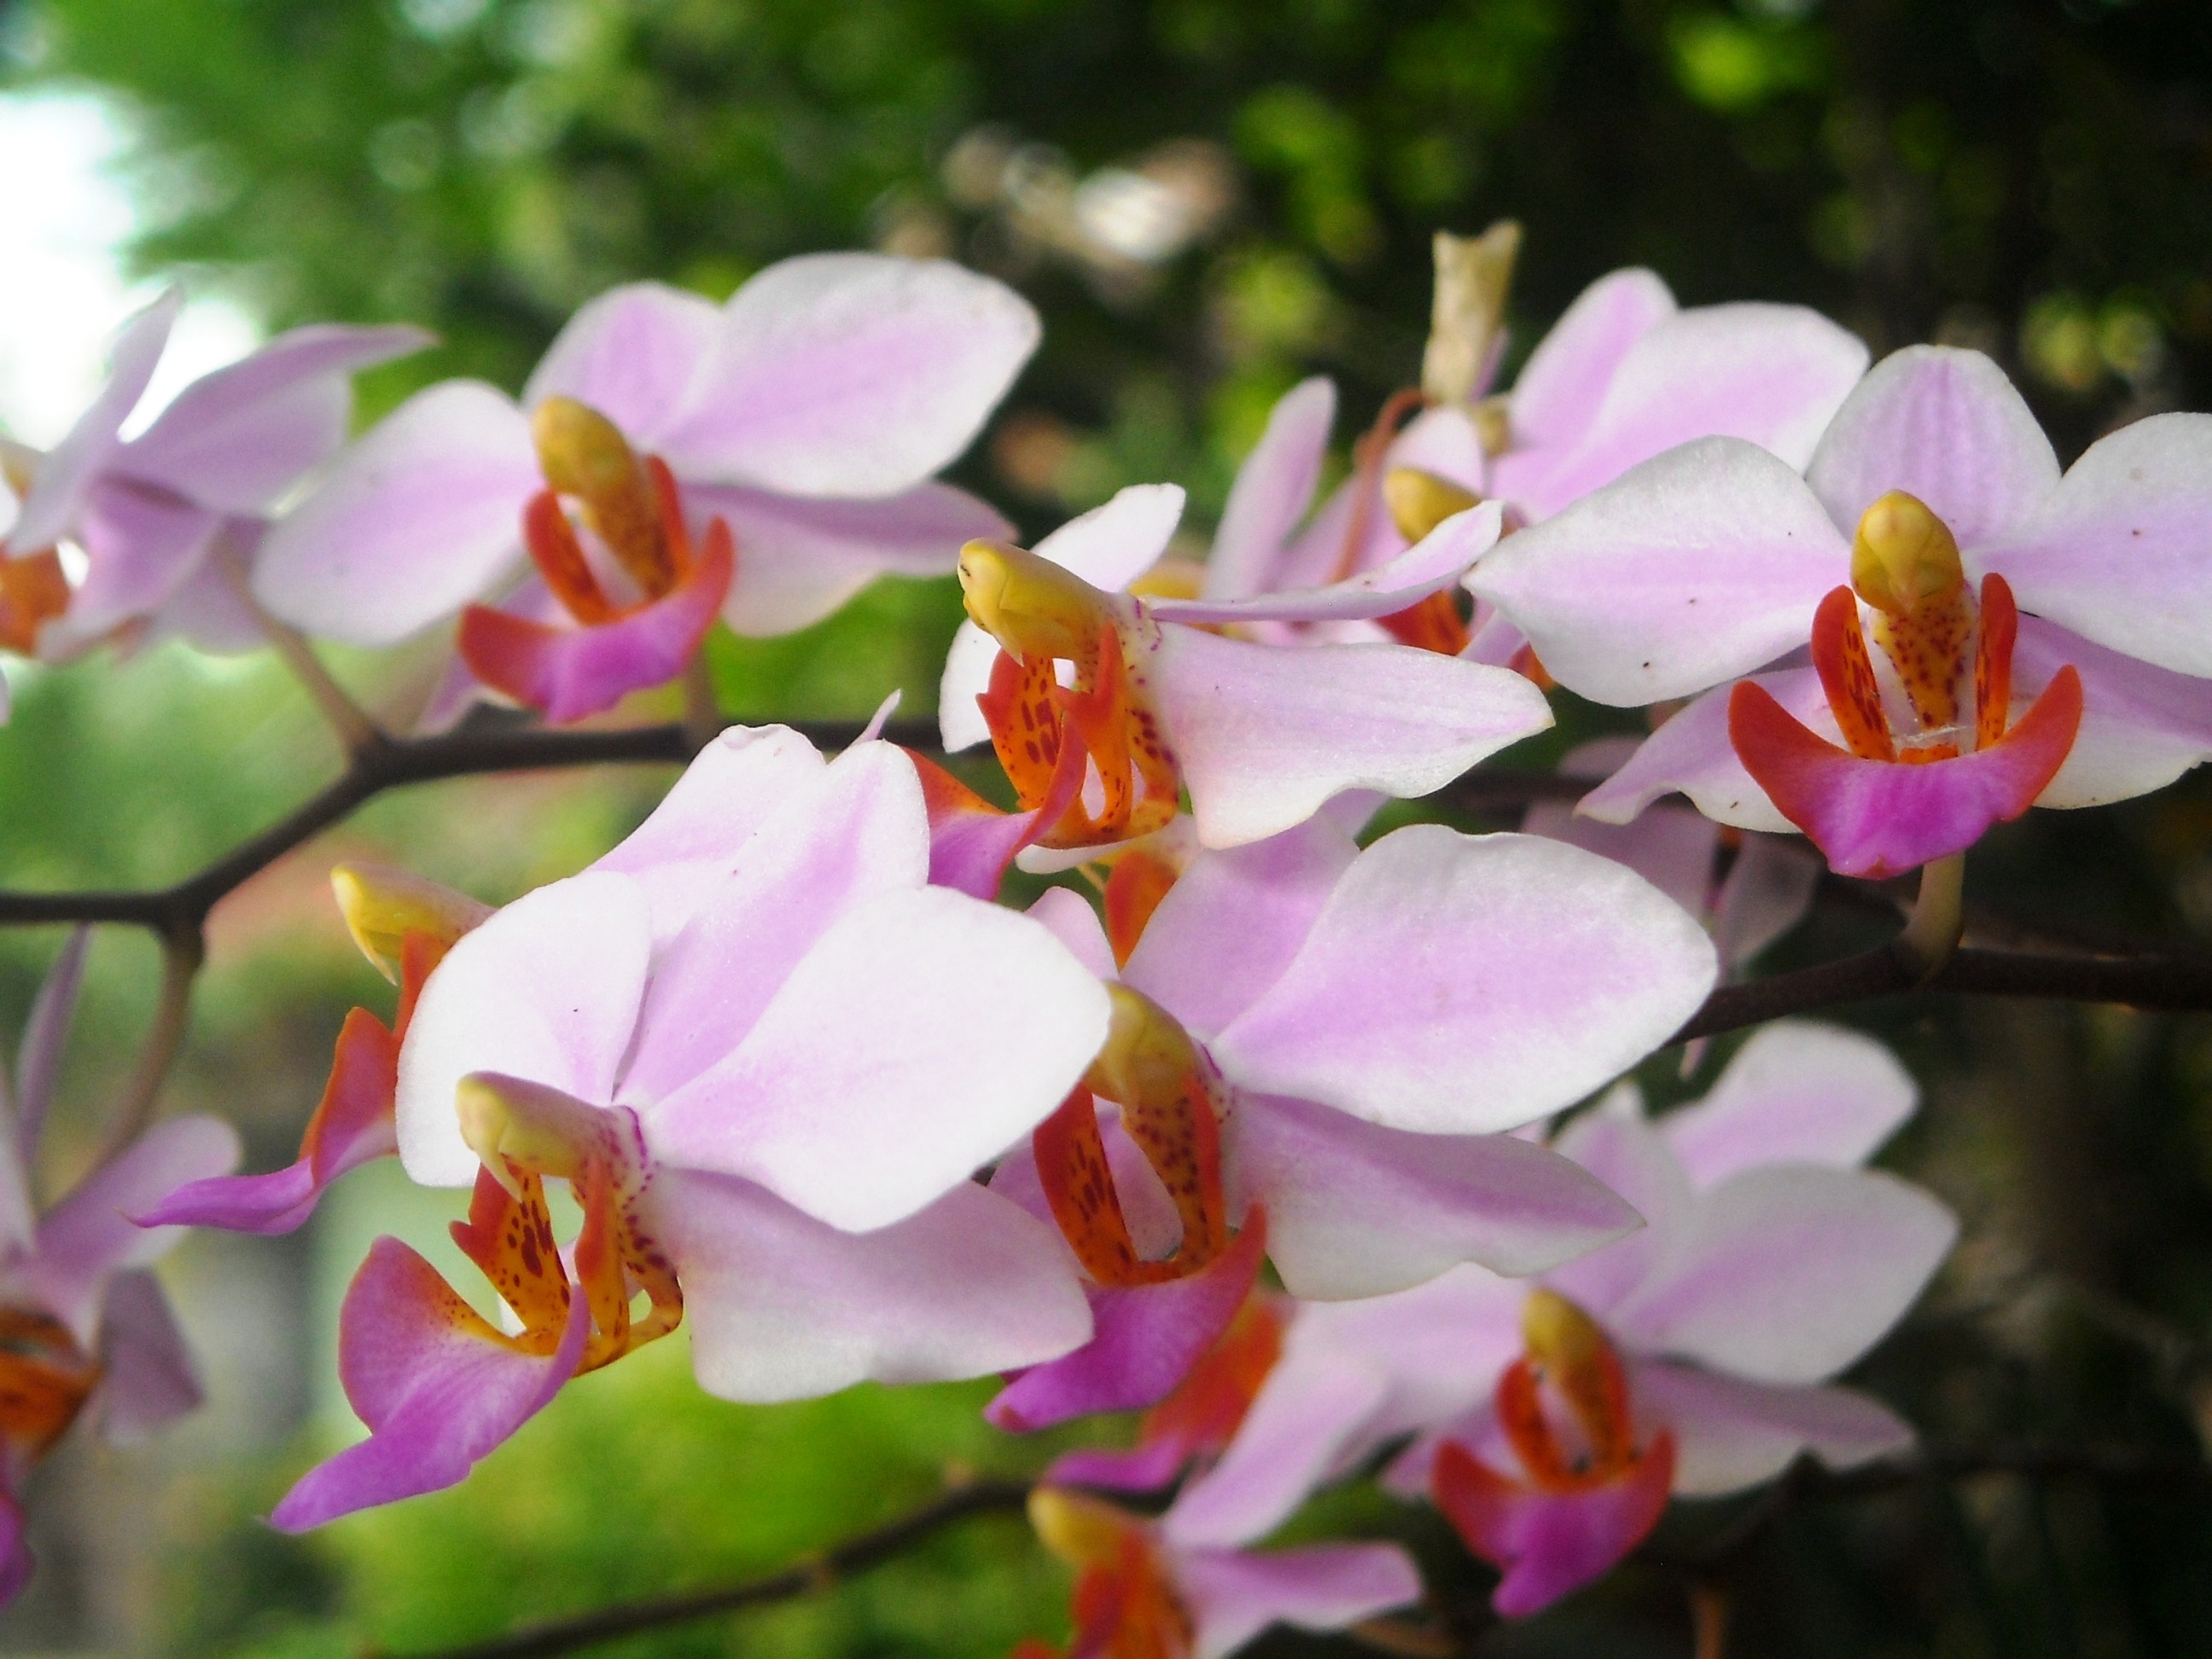
blossom, plant, flower, petal, botany, pink, flora, orchid, wildflower, flowers, macro photography, flowering plant, cattleya, dendrobium, land plant, moth orchid